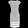
Label: Dress